West Tennessee

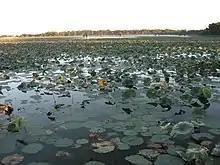
Reelfoot Lake in northwest Tennessee was formed by the 1811–12 New Madrid earthquakes.

West Tennessee is located almost entirely within the Mississippi Embayment, part of the Gulf Coastal Plain. Because of this, the terrain is flatter than the eastern parts of the state. Areas along the Mississippi River are located within the Mississippi Alluvial Plain, which is primarily a floodplain with many swamps. However, much of the western counties of the region are protected from flooding by the Chickasaw Bluffs, ridges of loess rising above the floodplain. Although the land is lower and flatter than Middle and East Tennessee, some hilly terrain exists, especially along the bluffs bordering the Mississippi River and the land bordering the Tennessee River, known as the West Tennessee Highlands. Hilly land in these areas is forested. Otherwise, most of the land in West Tennessee is used as farmland. The soil in this part of the state comes from when a prehistoric sea dried up and left sediment in its place. Unlike in the rest of the state, bedrock is buried a few thousand feet below the surface. West Tennessee's highest elevation is approximately in Hardin County east of the Tennessee River, which is slightly lower than the state's mean elevation of ; the region's highest elevation west of the Tennessee River is approximately in Chester County. Tennessee's lowest point can be found in West Tennessee; it is located at the extreme southwestern most part of Shelby County where the Mississippi River enters into Mississippi and continues in Arkansas. This point is according to the USGS, but fluctuates with river levels.